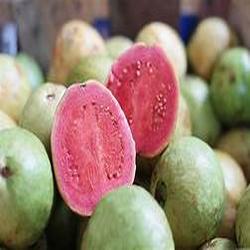
Label: Guava